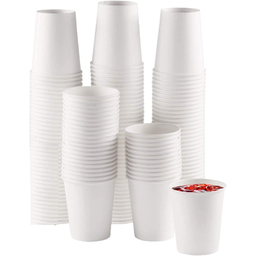
Label: paper